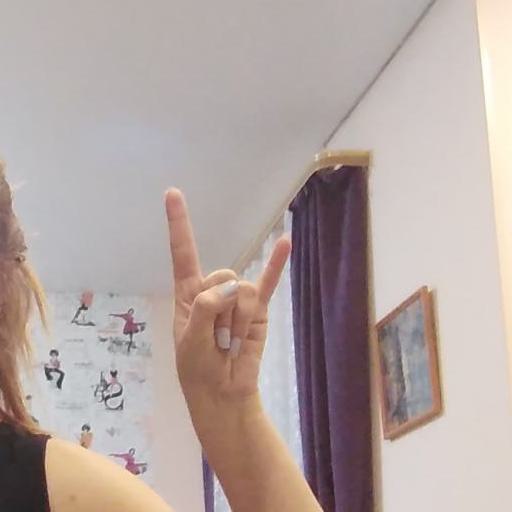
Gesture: rock